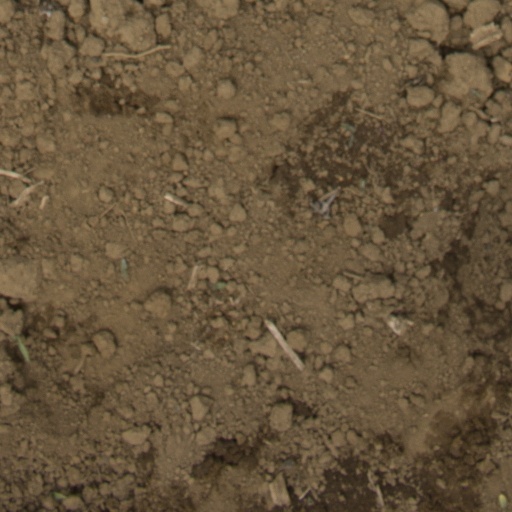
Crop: Jerusalem artichoke